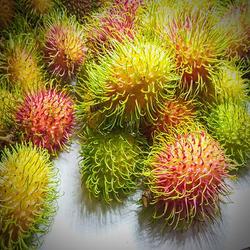
Label: Rambutan